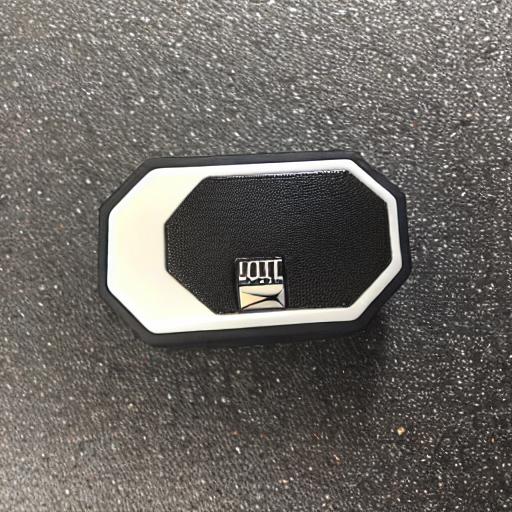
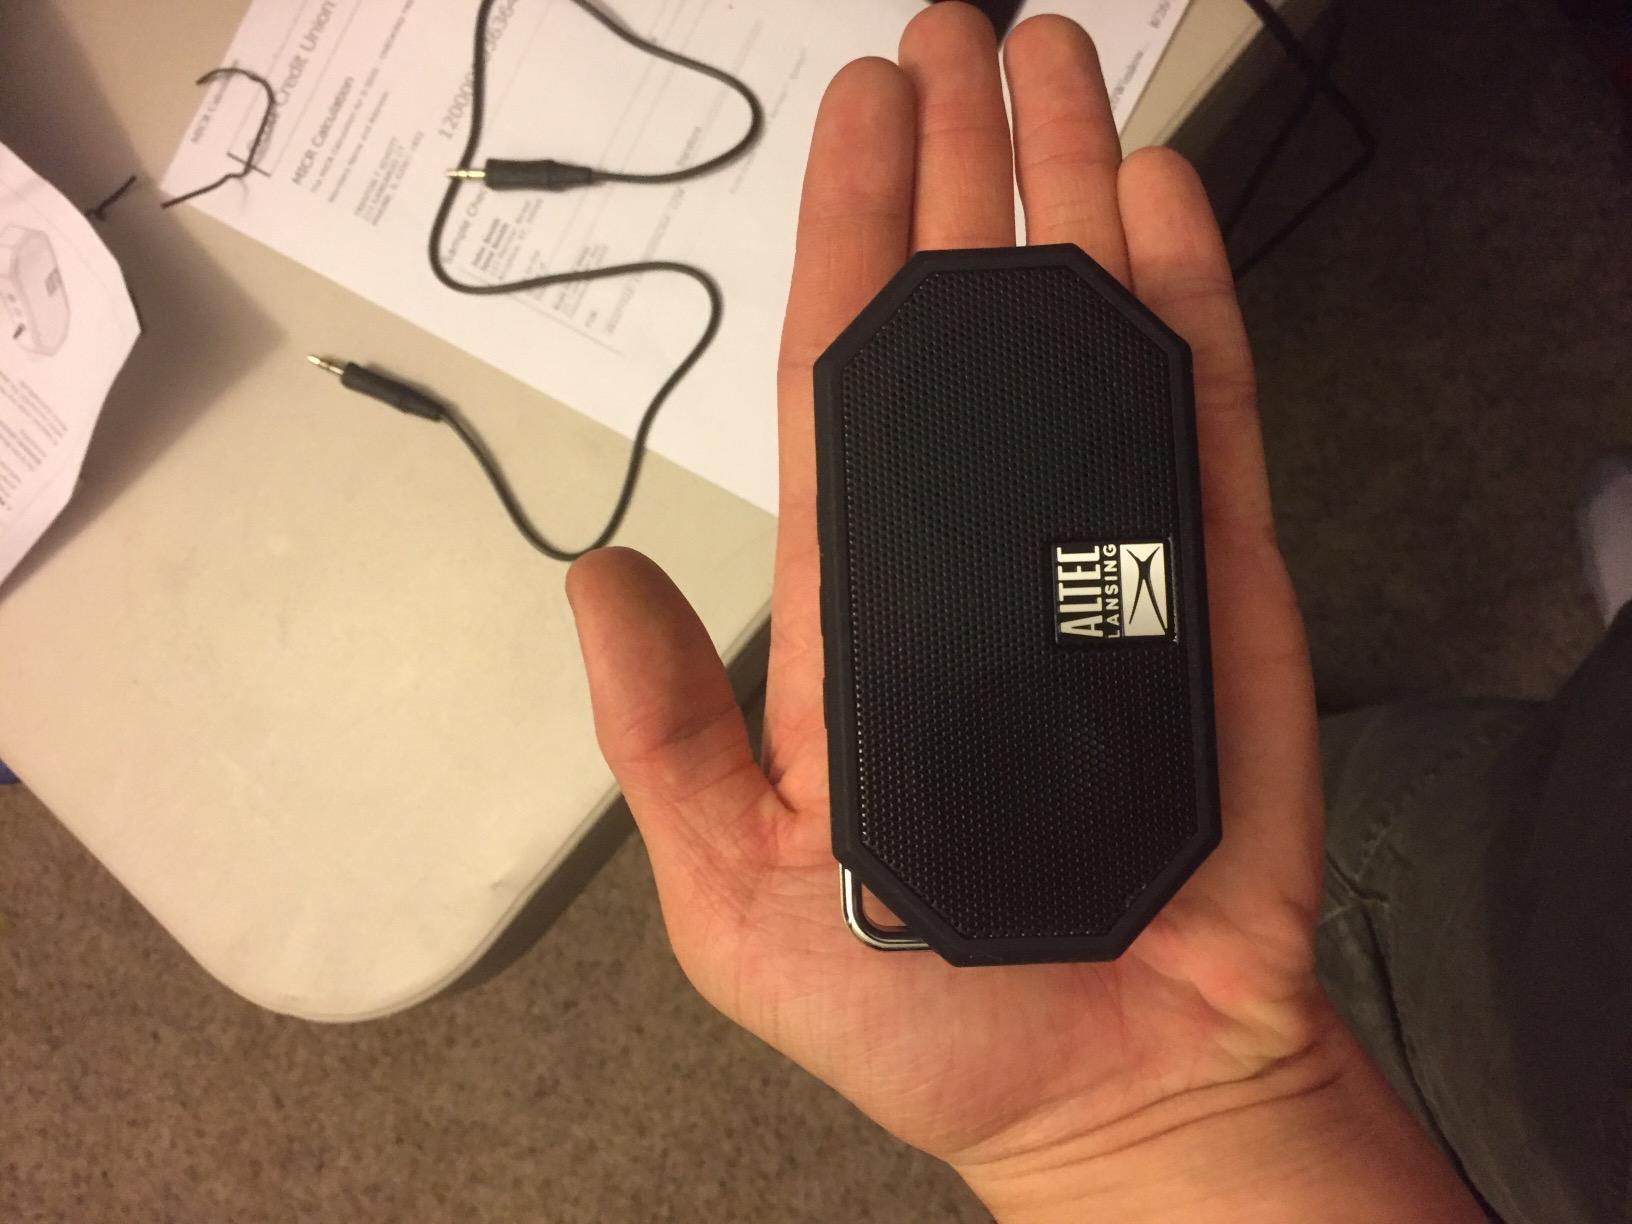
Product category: speaker
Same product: no